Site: brandenburg
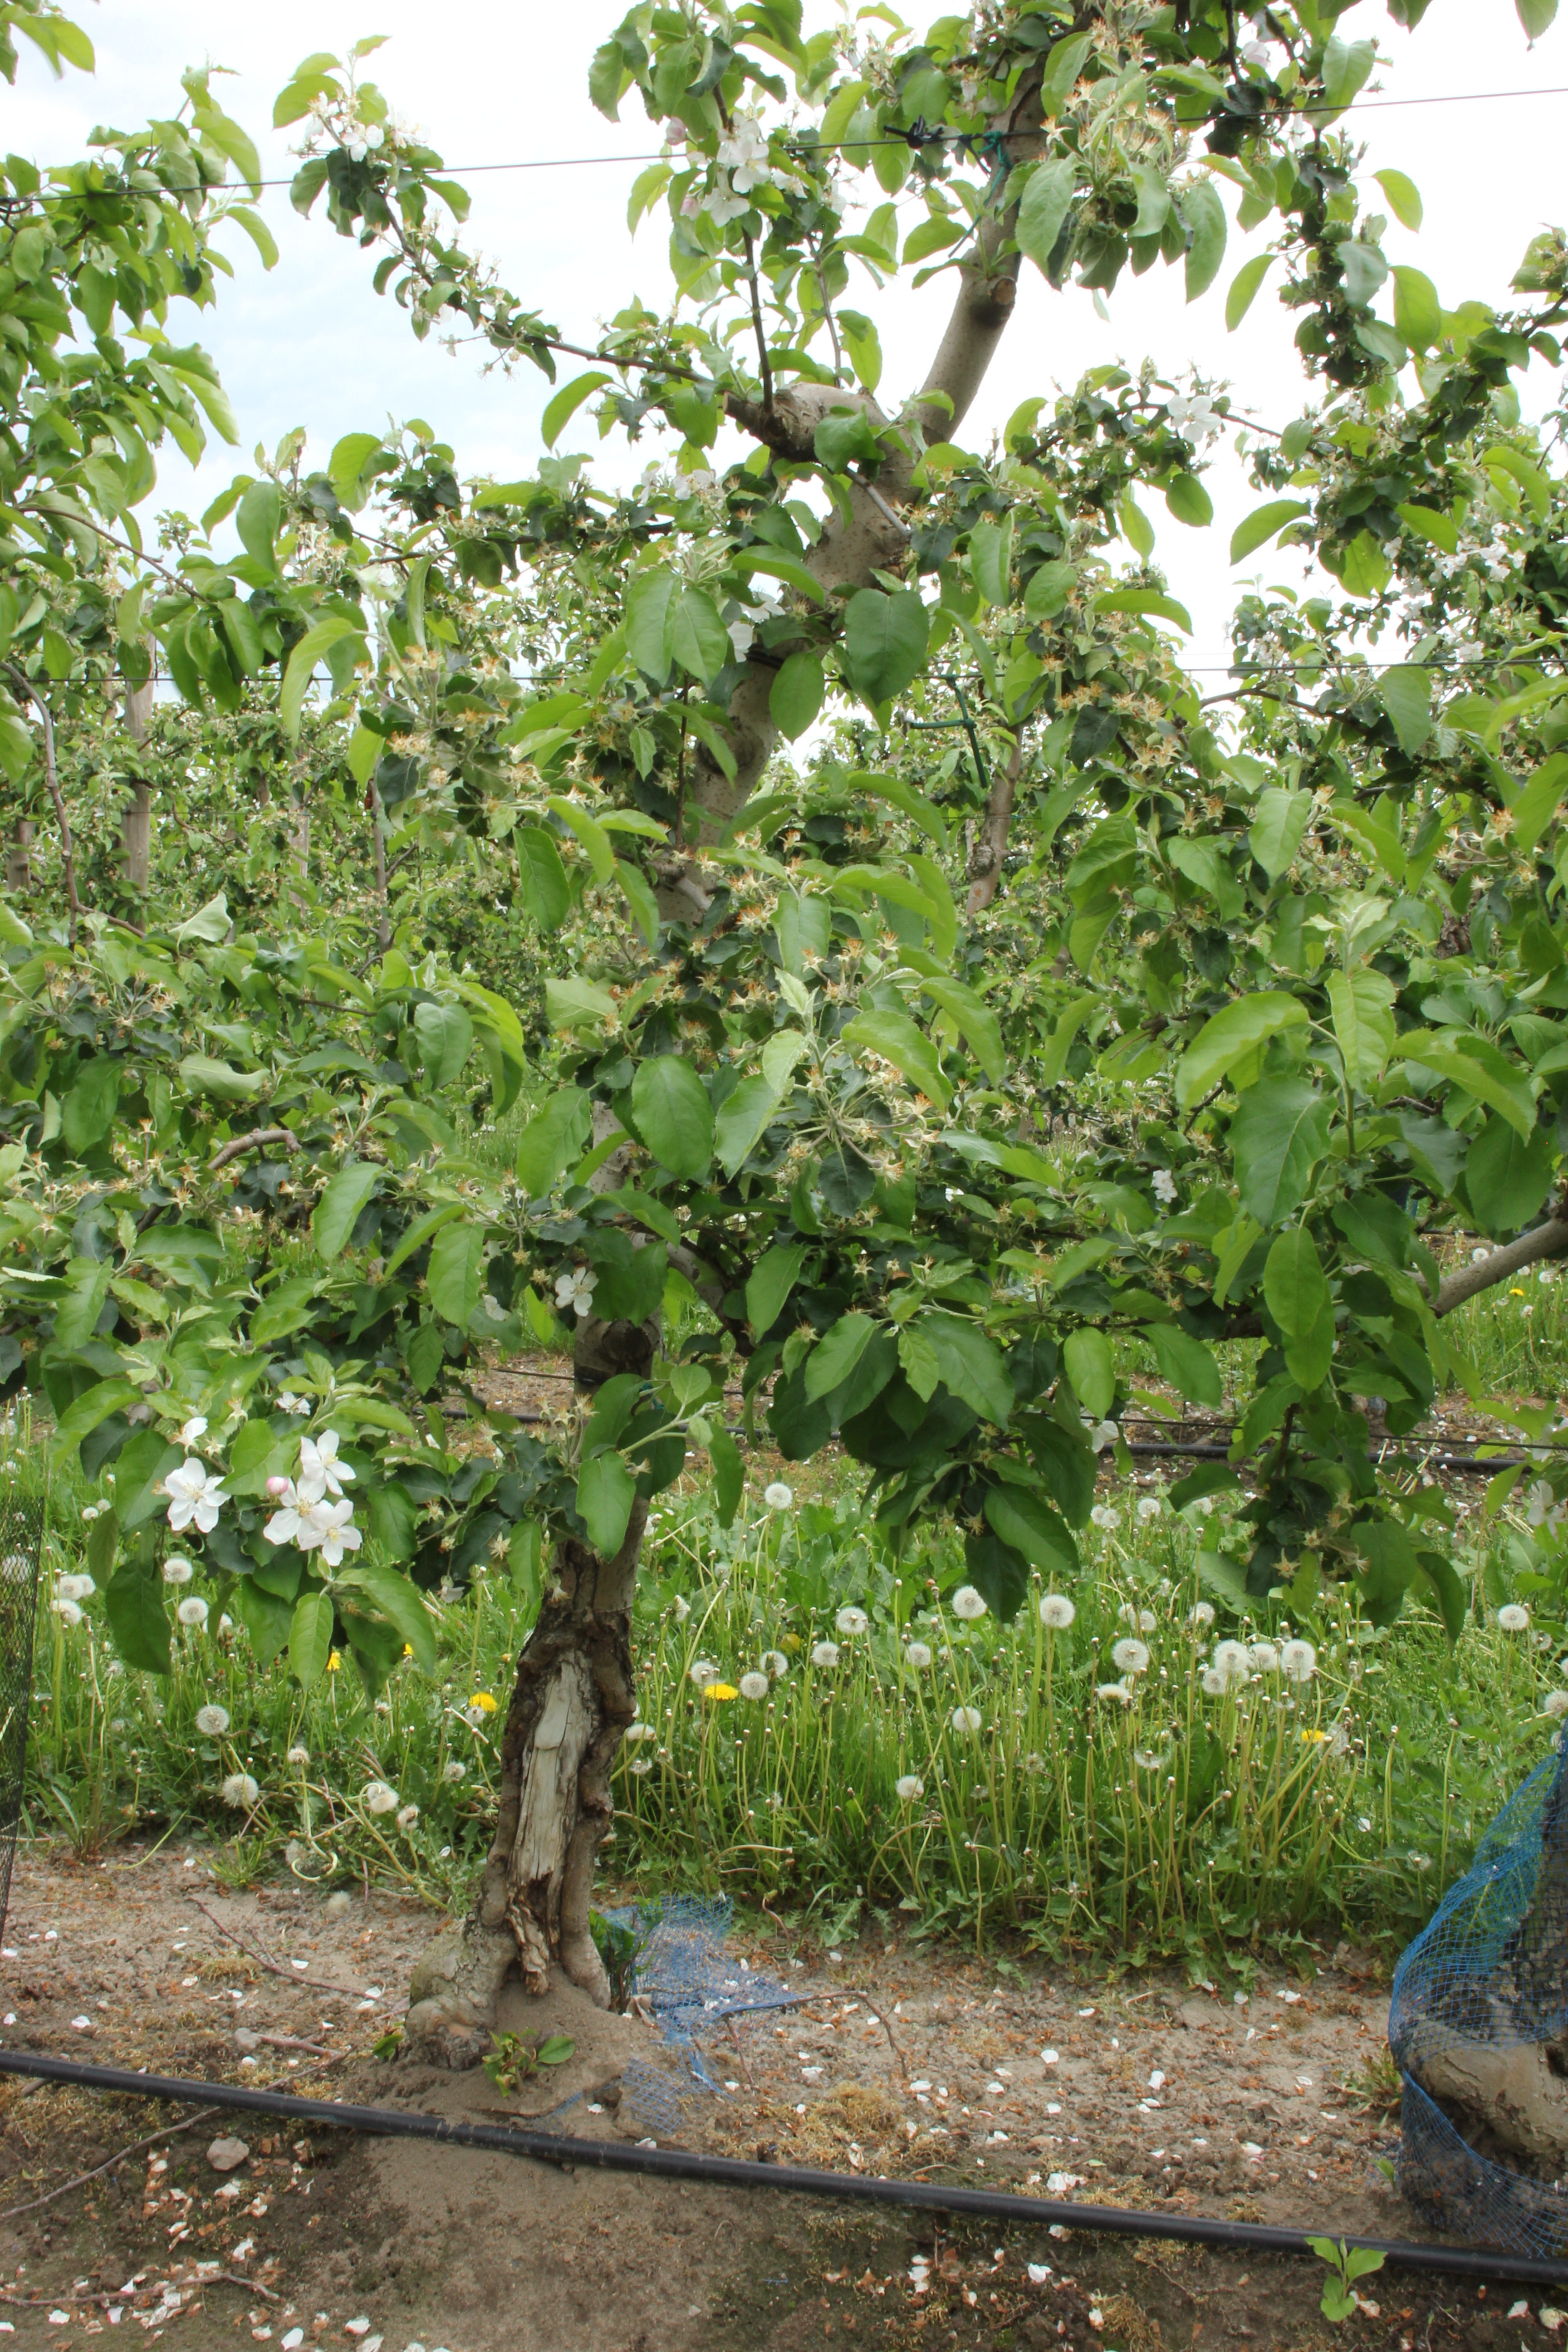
Growth stage (BBCH 67): Flowering